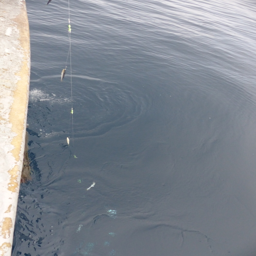
vertical line in the water .